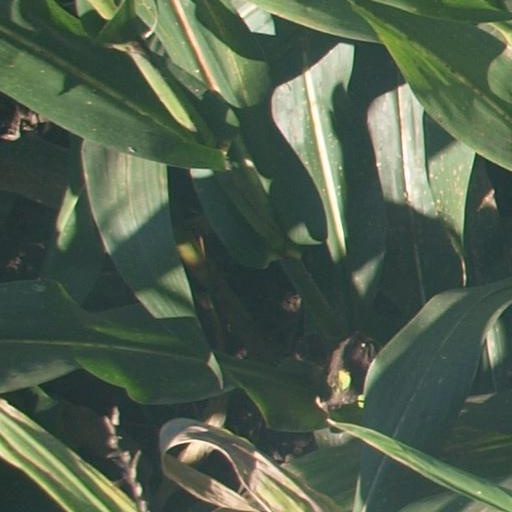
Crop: maize; corn